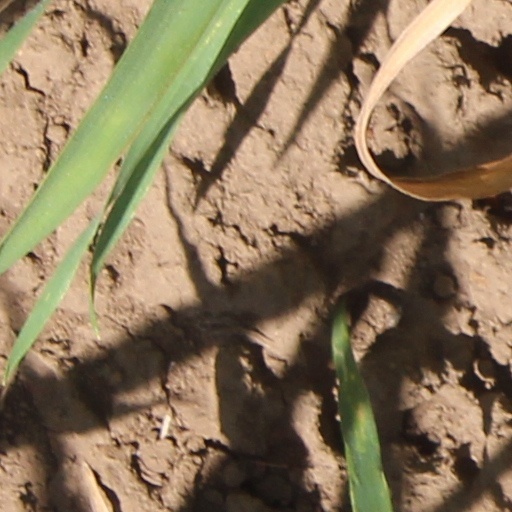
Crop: wheat